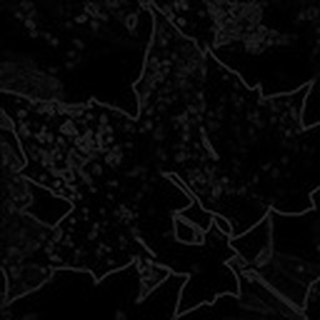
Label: cotton_powdery_mildew